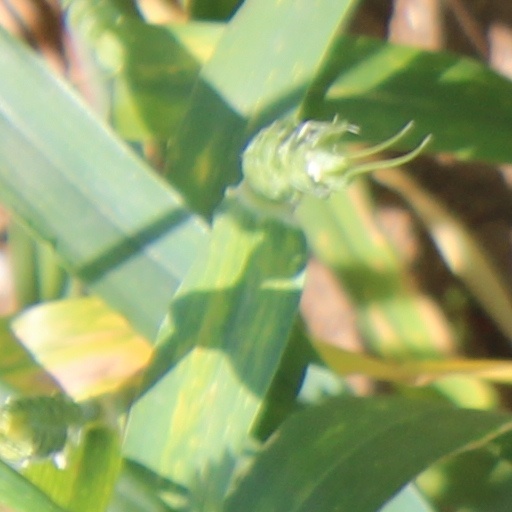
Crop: wheat